The Line of Saint Anne

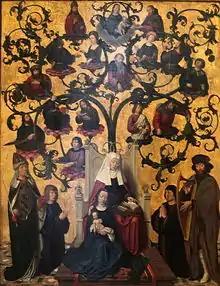

The Line of Saint Anne is a c.1500 oil-on-panel painting by the Early Netherlandish painter Gerard David or his workshop, who certainly painted much of it. It is now in the Museum of Fine Arts of Lyon, France, which acquired it in 1896. It shows the ancestors of Saint Anne, mother of the Virgin Mary, along the lines of a Tree of Jesse; an unusual subject. The use of a gold ground, as here, was also becoming unusual in Netherlandish painting by this date. It measures 88 x 69.5cm.